Maritime fur trade

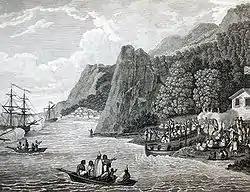
The launch of the "North-West America" at Nootka Sound, 1788

John Meares, who had also served under Cook, sailed to the North West Coast in 1786. He spent the winter in Prince William Sound, his ship trapped by ice and his men dying of scurvy. He was rescued by the timely arrival of Dixon and Portlock. Meares organized a second expedition of two ships, the "Felice Adventurero" and "Iphigenia Nubiana". Meares was captain of the "Felice" and William Douglas was captain of the "Iphigenia". Meares decided not to license his ships with the EIC, instead trying to conceal the illegal activity by using the flag of Portugal. They arrived at Nootka Sound in May 1788. Meares later claimed that Chief Maquinna sold him some land and on it Meares had a building erected. These claims later became a point of dispute during the Nootka Crisis. Spain, which sought control of Nootka Sound, rejected both claims; the true facts of the matter have never been fully established. There is no doubt, however, that Meares had the sloop "North West America" built in Nootka Sound, the first European-style vessel built in the Pacific Northwest.